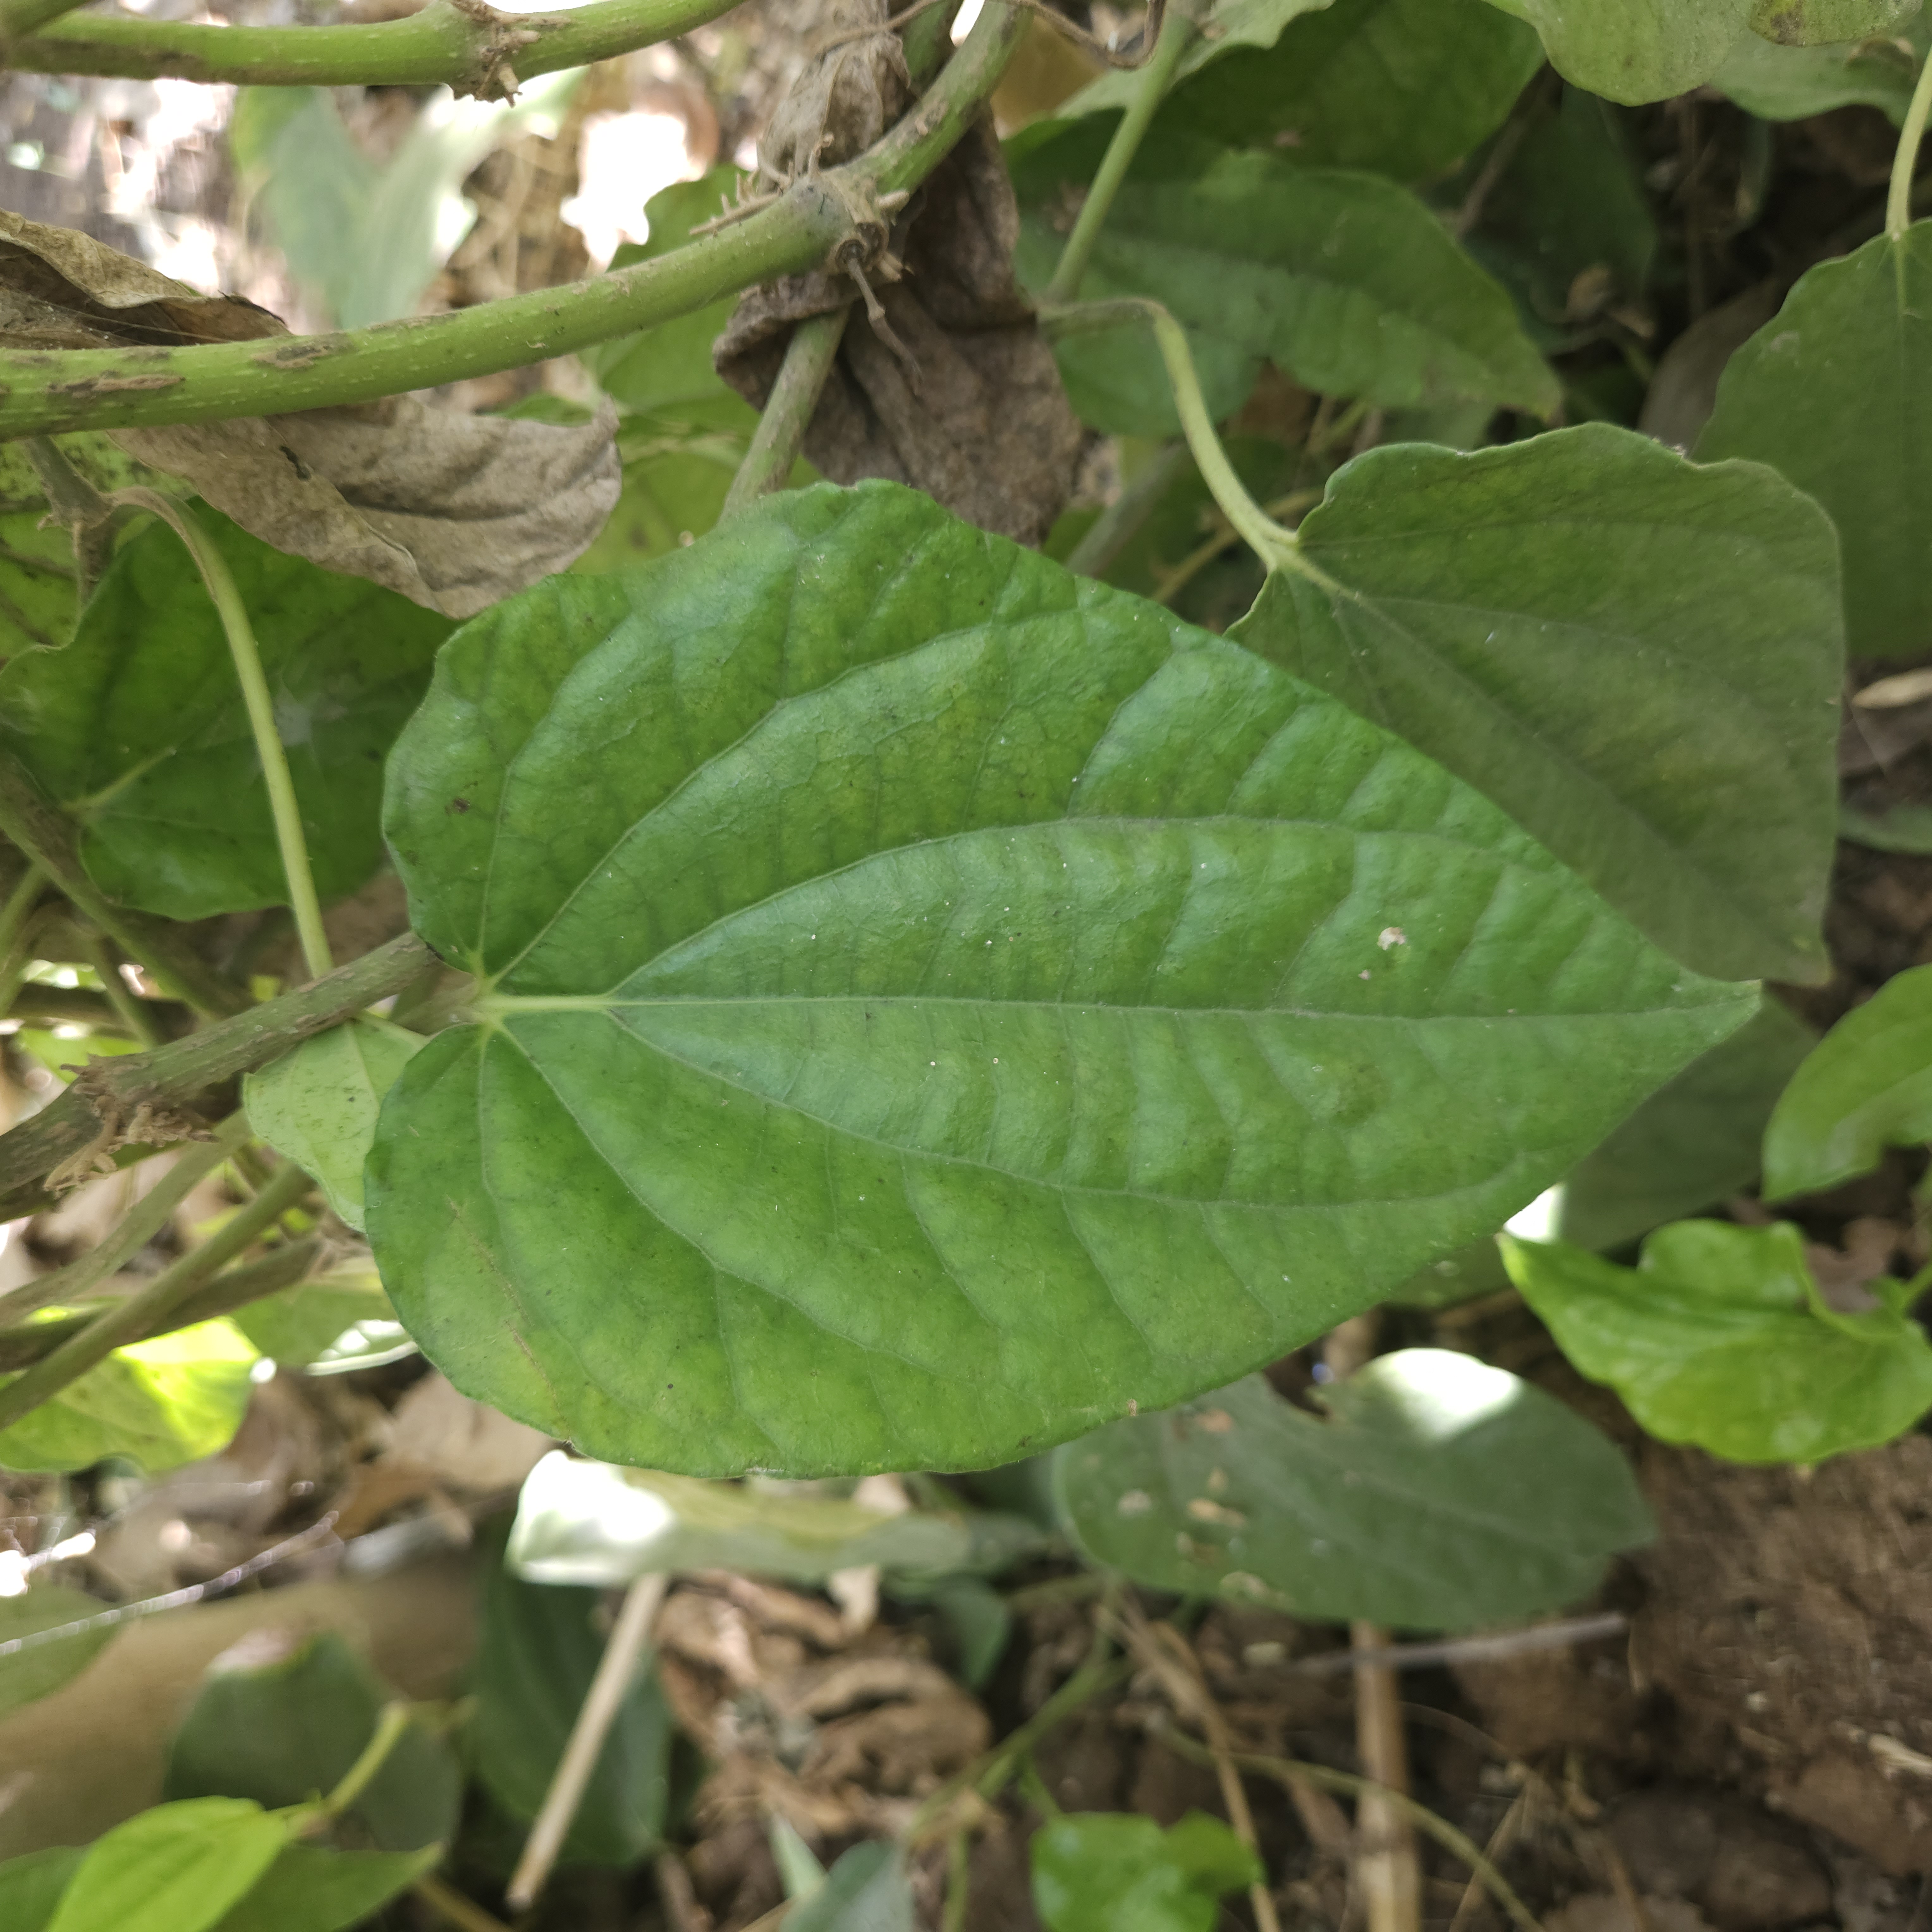
Label: Healthy